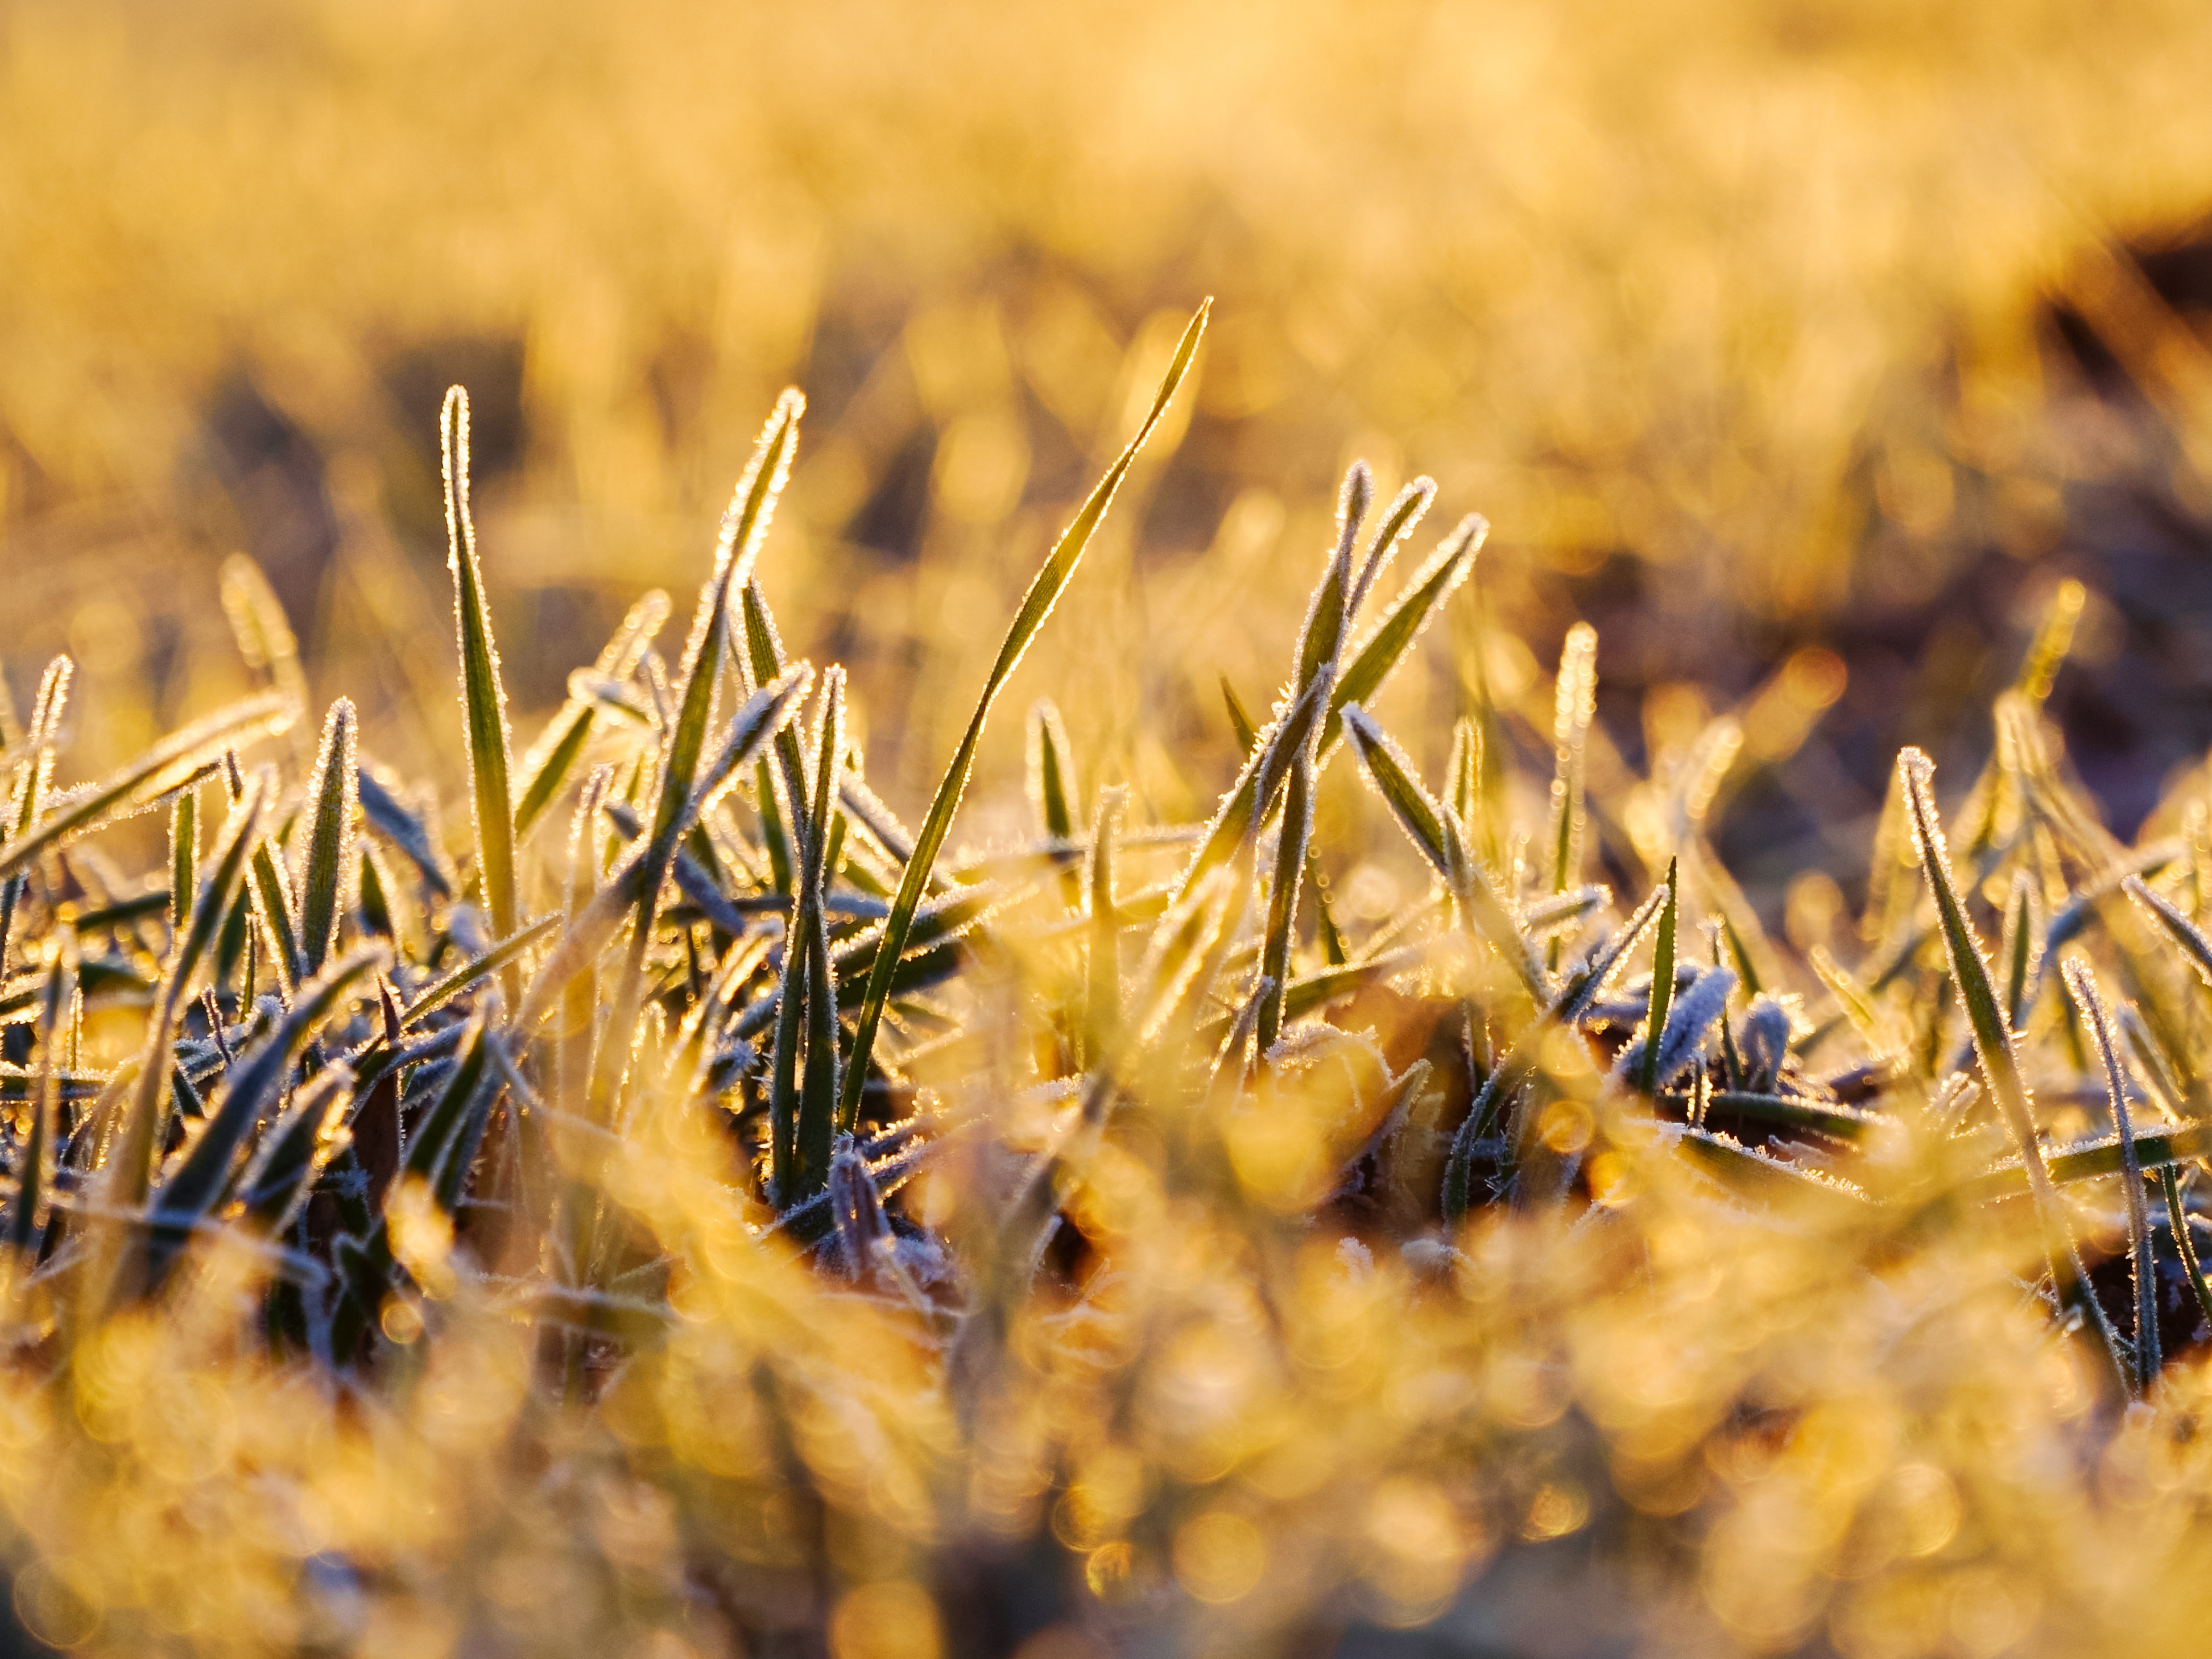
natural, plant, natural landscape, wood, grass, sky, grassland, People in nature, terrestrial plant, water, flowering plant, field, pattern, macro photography, wildlife, prairie, soil, landscape, metal, twig, straw, agriculture, poales, terrestrial animal, plant stem, autumn, art, hay